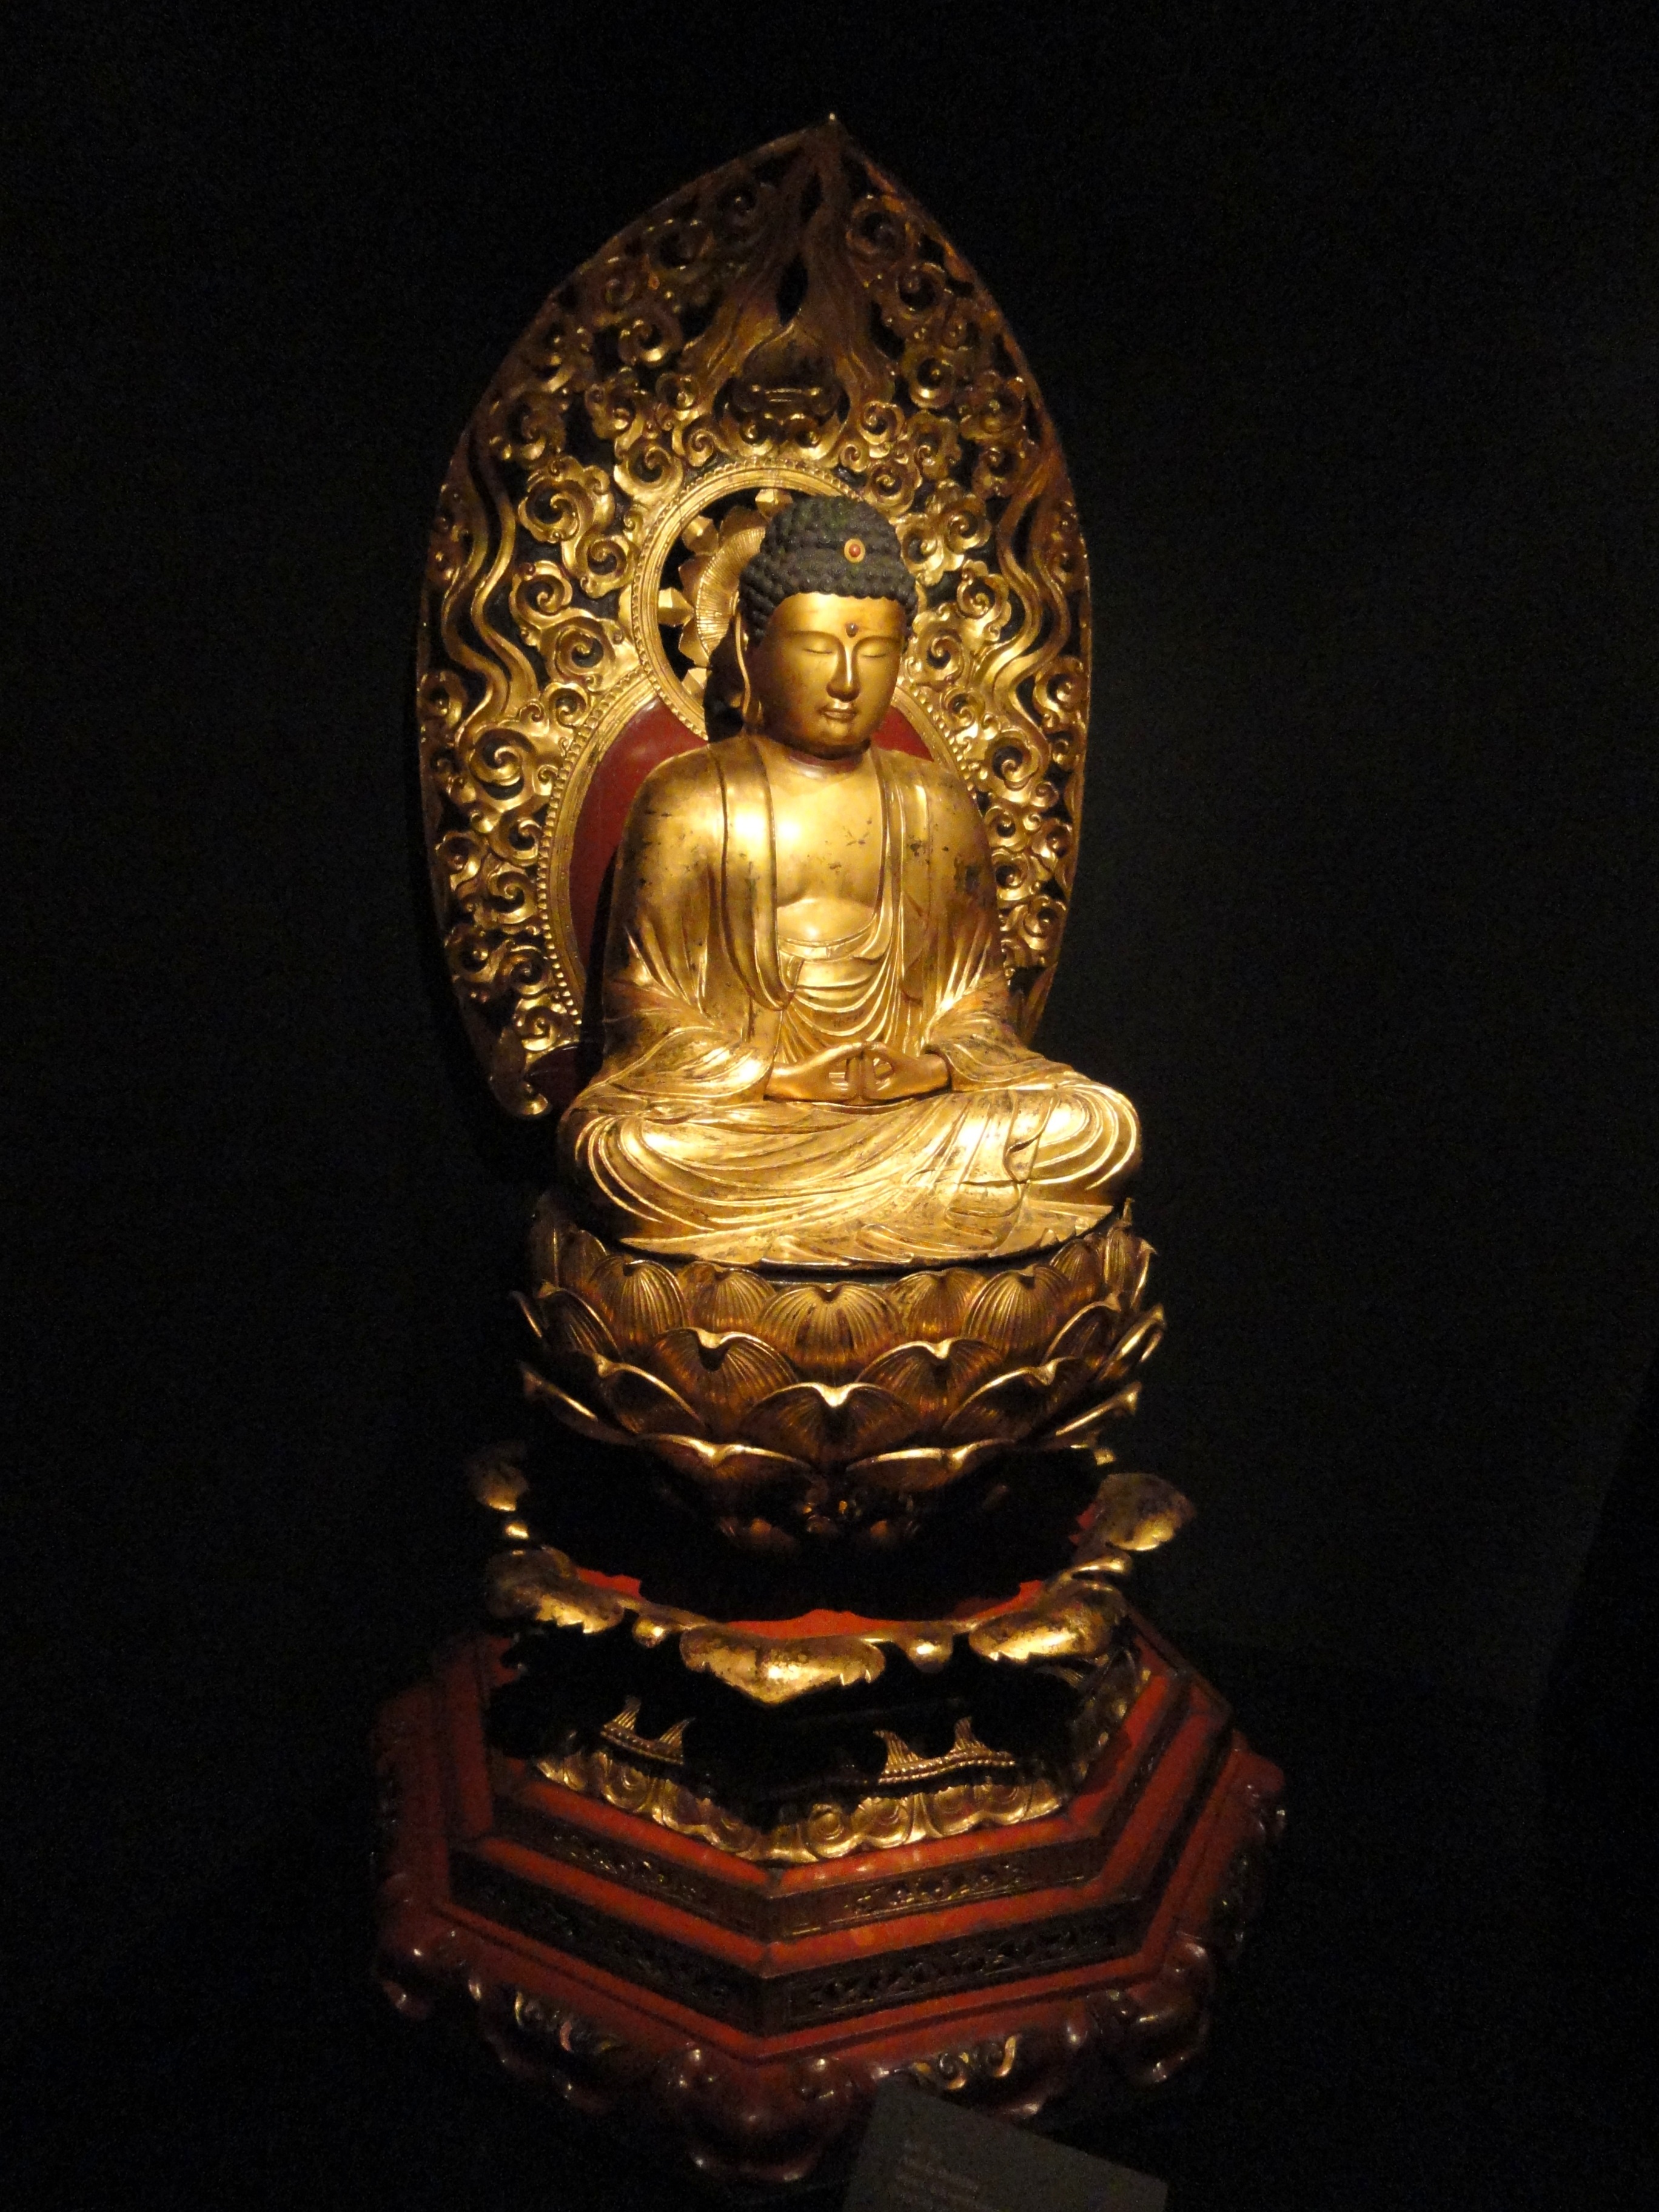
monument, statue, museum, historic, japan, artwork, sculpture, art, temple, buddha, exhibit, carving, gautama buddha, ancient history, amida